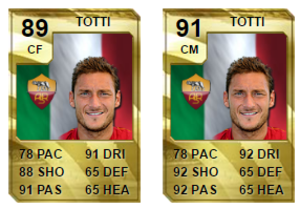
Francesco Totti, né le 27 septembre 1976 à Rome, est un footballeur international italien devenu dirigeant sportif. Il évoluait au poste d'attaquant ou de milieu de terrain offensif à l'AS Roma durant la totalité de sa carrière de 1993 à 2017. Champion du monde en 2006, il est reconnu pour son exceptionnelle longévité et sa fidélité absolue envers son équipe de cœur, la Roma, disputant vingt-cinq saisons professionnelles au club jusqu'à plus de quarante ans.